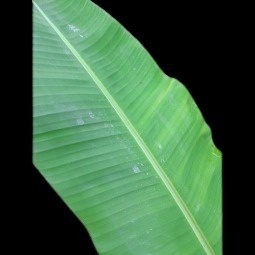
Label: Calcium